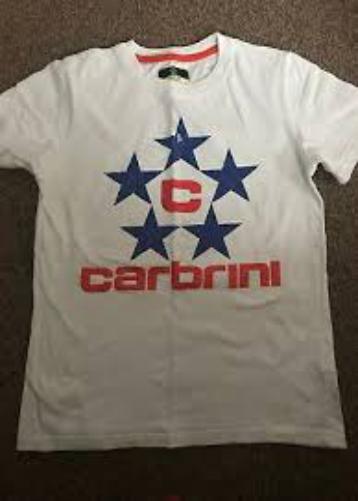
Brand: Carbrini
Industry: Clothes